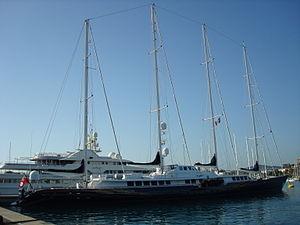
Phocea au port d'Antibes
Un navire de plaisance à utilisation commerciale est un bateau de plaisance utilisé pour le transport de passagers à titre onéreux, pris en charge par un équipage professionnel. Ces yachts sont aussi utilisés en location avec skipper ou équipage.
Le Phocéa est un bateau de course transatlantique en solitaire, long de 72 mètres, pourvu de 1 000 m² de voilure sur quatre-mâts, construit pour le navigateur Alain Colas en 1976.